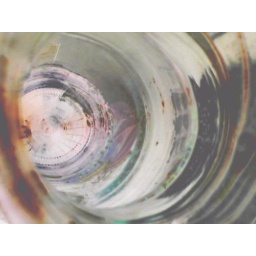
This is my white tea bottle in negative, I thought this looked really cool.